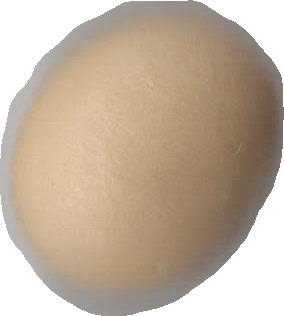
Variety: Grobogan